Torneo Gran Alternativa (2012)

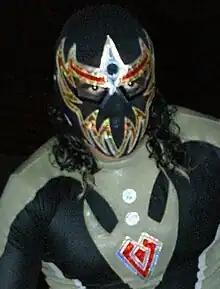
Máscara Dorada who teamed up with the rookie Titán

Raziel was billed as a rookie for the 2012 tournament, ignoring the fact that he had been a professional wrestler for 16 tears at the time of the tournament. He had previous worked as Caligula but in late 2009 was given a new name and mask, with no acknowledgement of his previous identity. At 39 years of age Raziel became the oldest "rookie" to compete in a "Gran Alternativa" tournament. Tritón had been part of the 2011 "CMLL Torneo Gran Alternativa" tournament, using the name "Metal Blanco", something CMLL did not refer to in 2012. Among the veterans the biggest ongoing storyline was the feud between Rush and El Terrible, who were both in Block A, expecting to clash at some point during the first night of the tournament.